Mozart on Tour

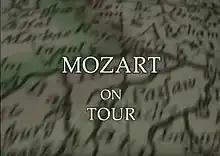

Mozart on Tour is a 1991 documentary about the life and music of Wolfgang Amadeus Mozart (1756–1791) that focuses on his travels and how his music developed through them.